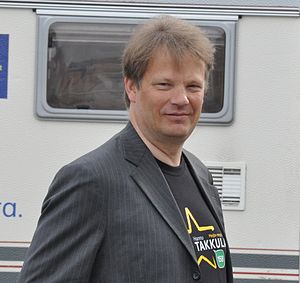
Hannu Takkula
Hannu Takkula
Hannu Takkula
Hannu Takkula er siden 2004 finsk medlem af Europa-Parlamentet, valgt for Centerpartiet.